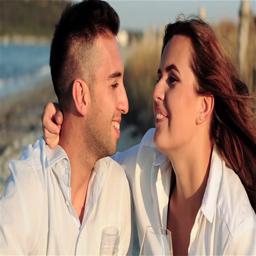
happy young couple in love on the beach , toned video